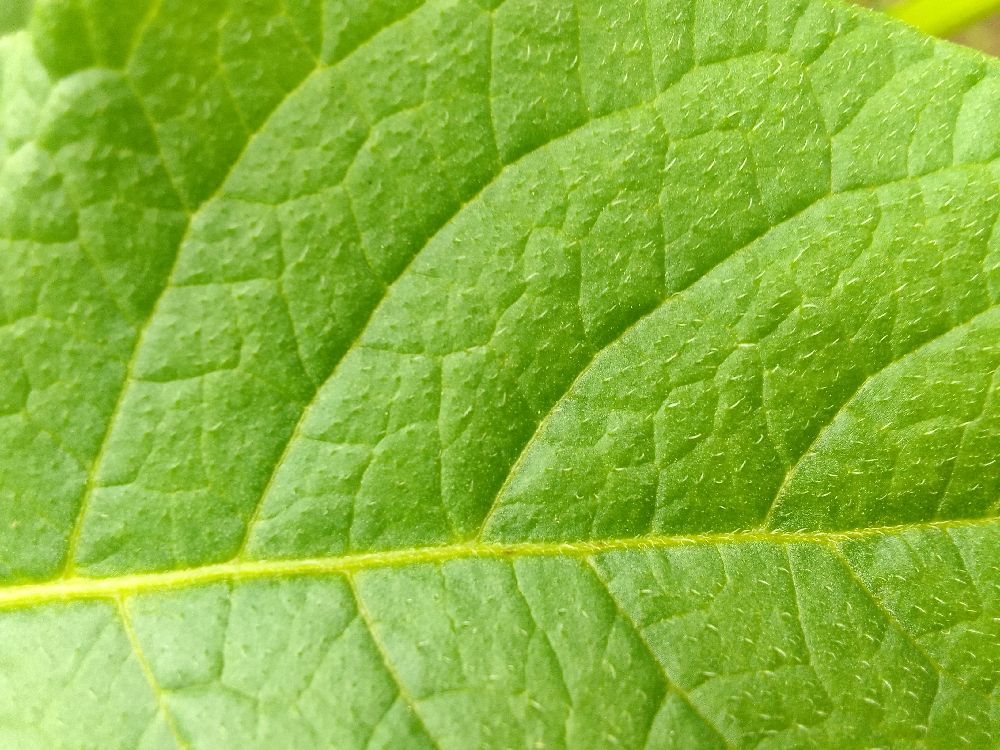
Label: Healthy